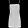
Label: Dress